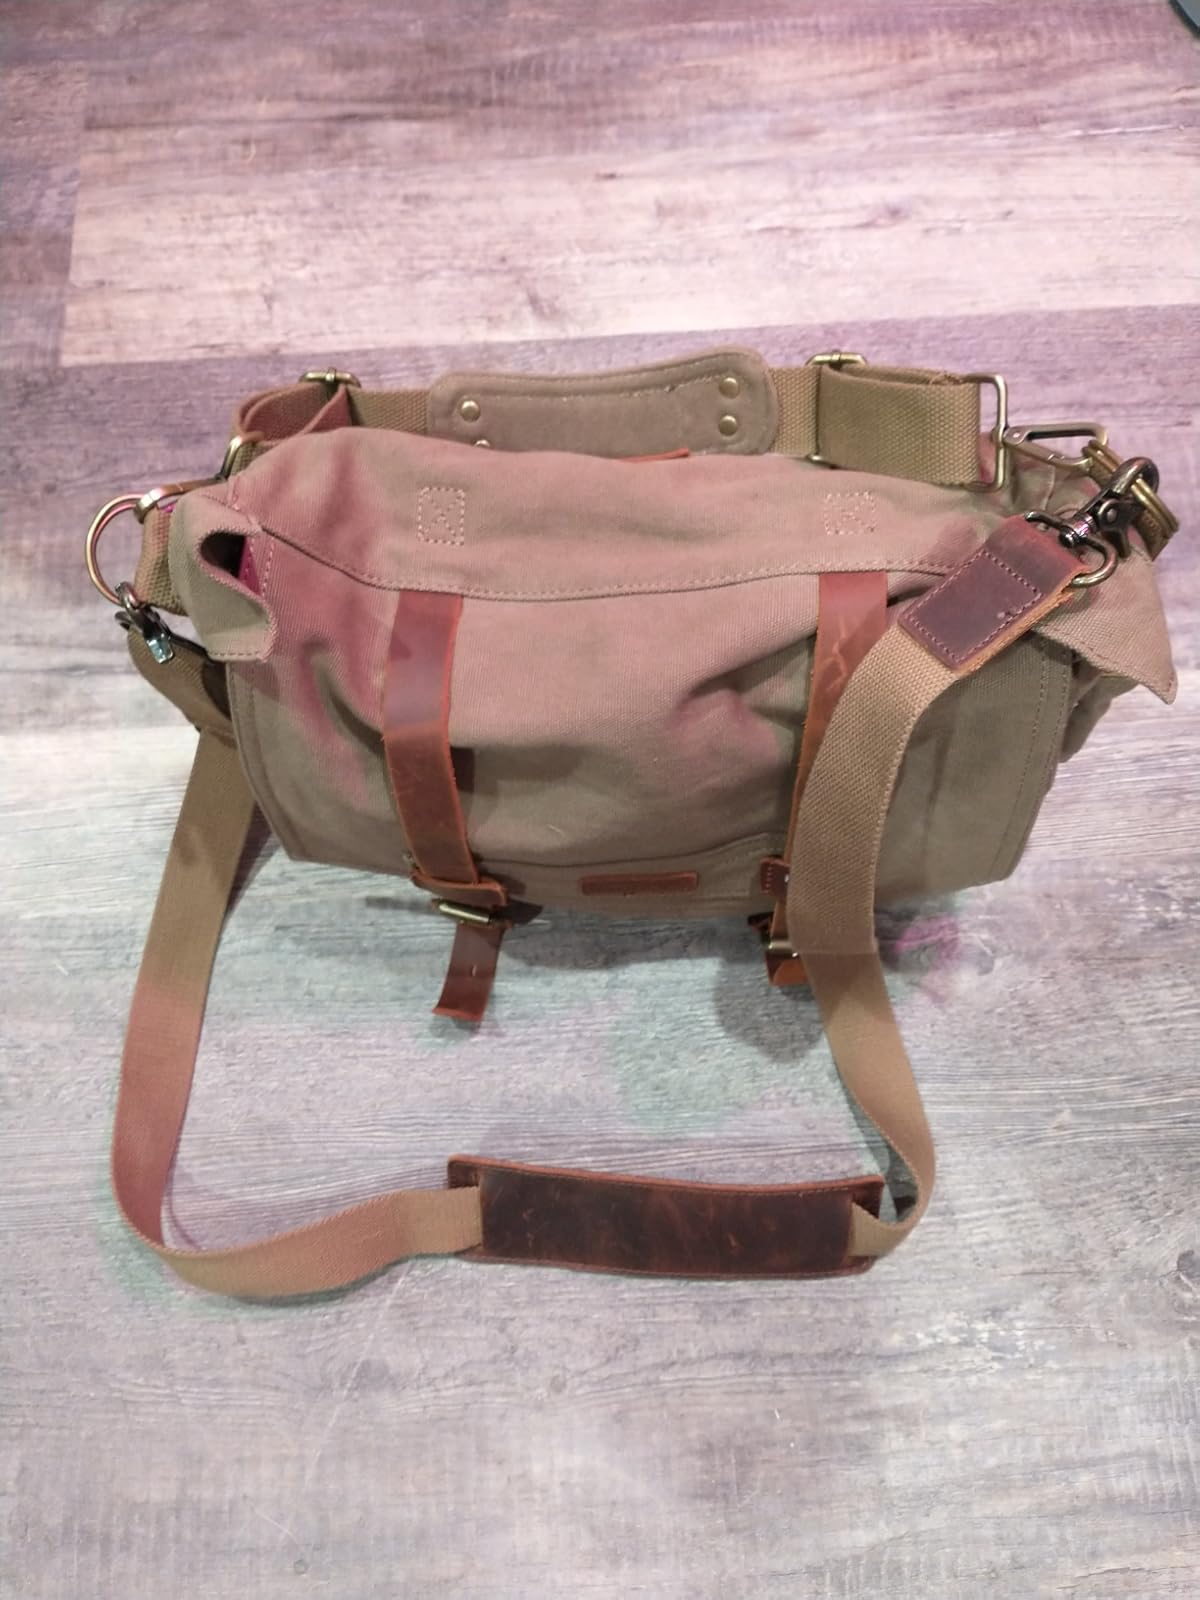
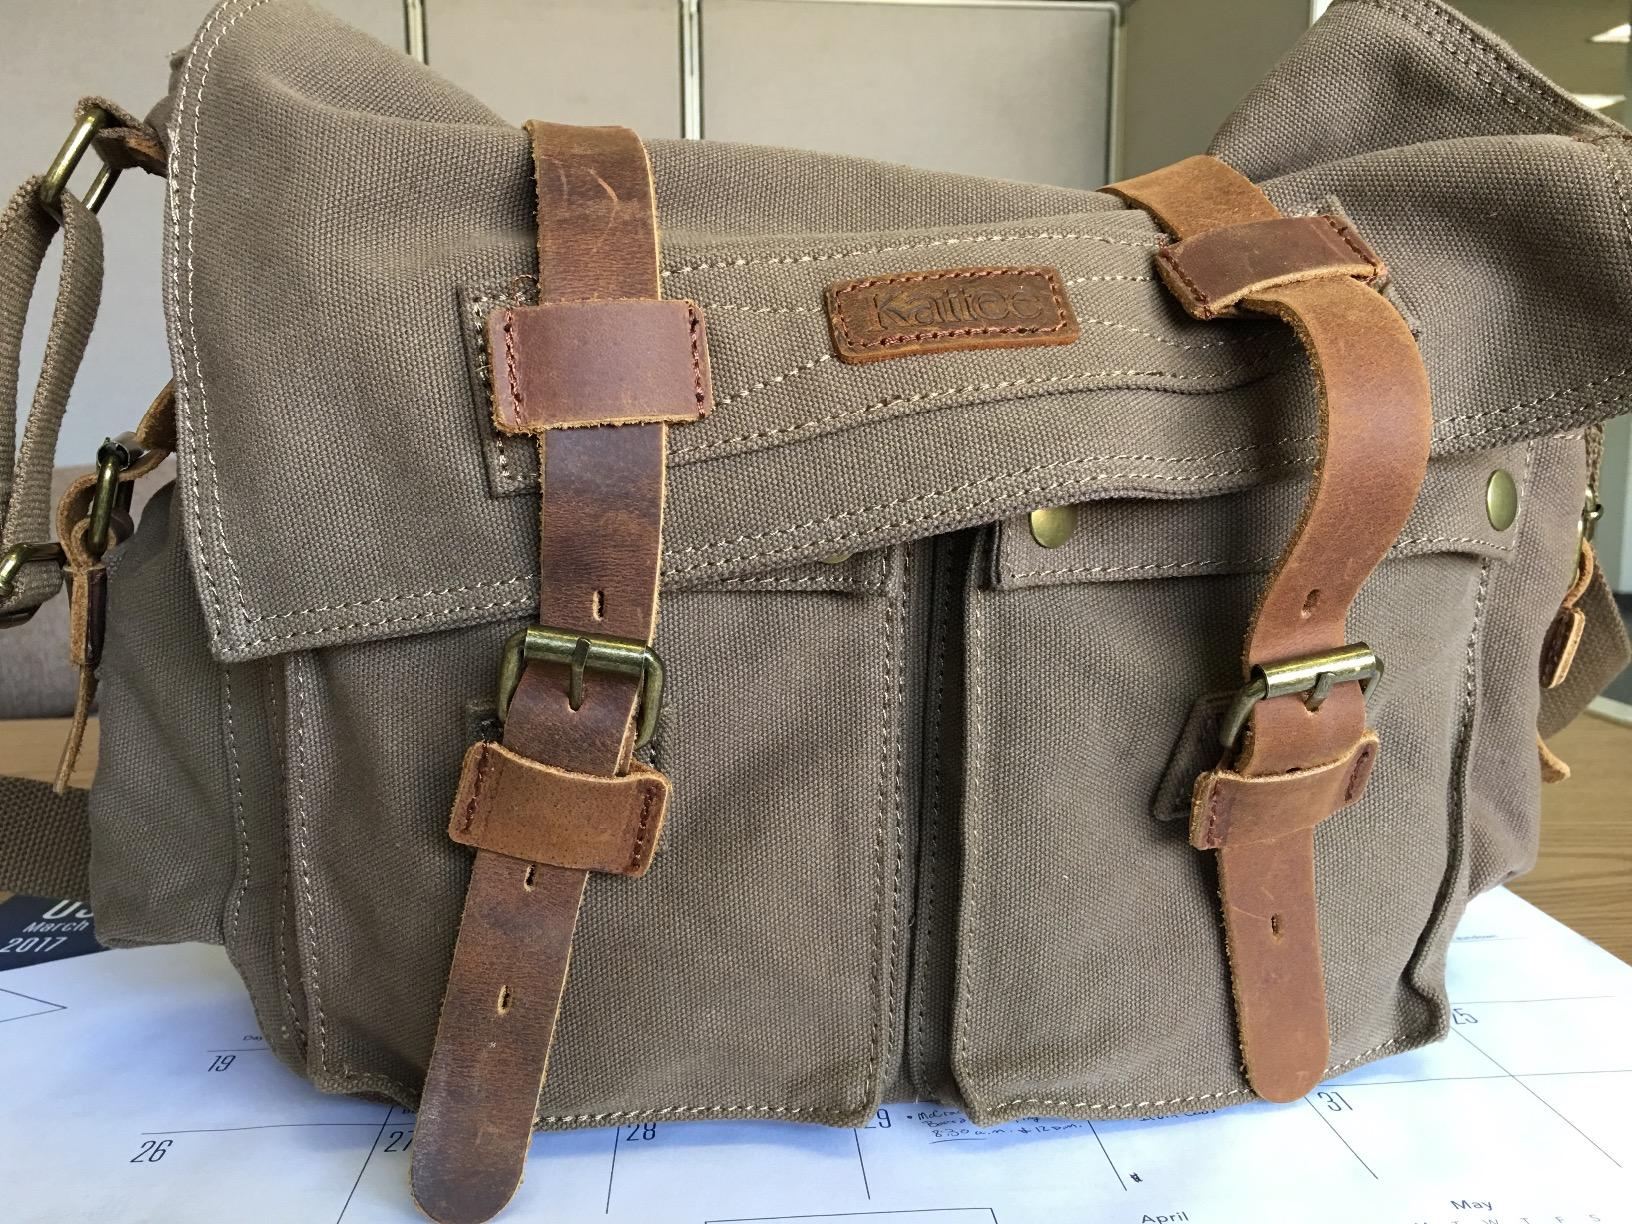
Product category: bag
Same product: yes